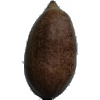
Label: Nut Pecan 1